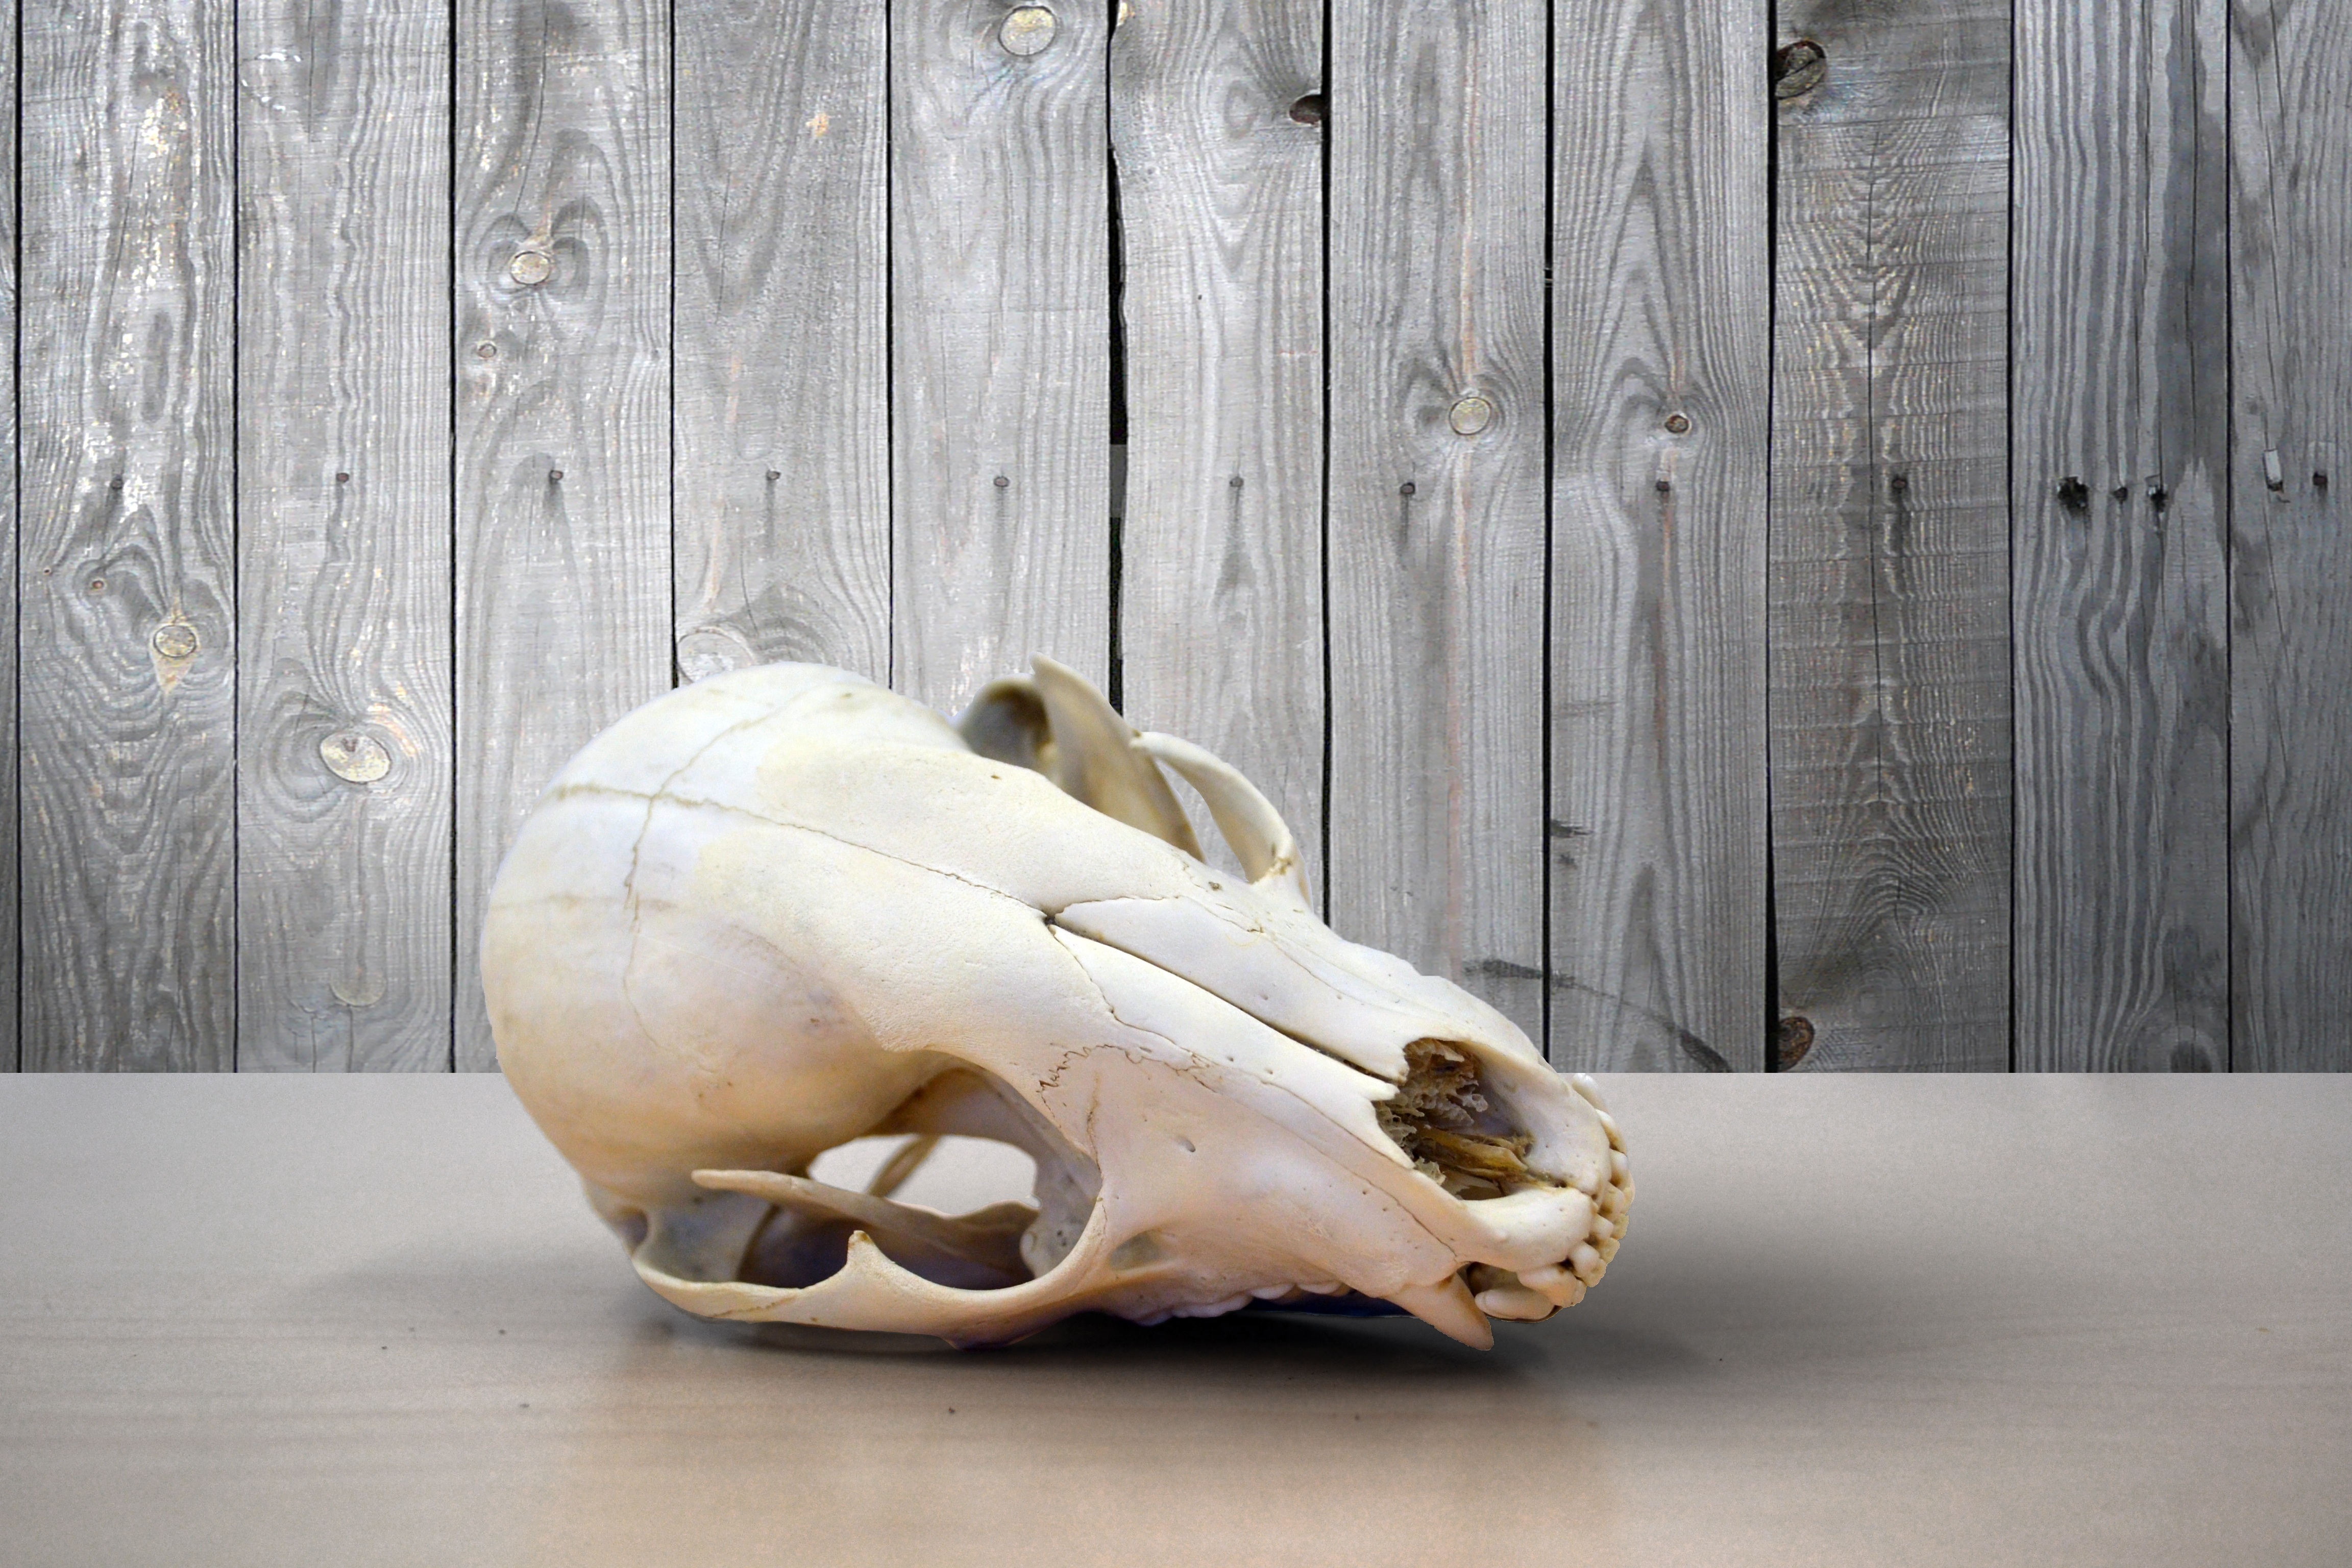
wood, white, old, animal, dark, dry, celebration, statue, decoration, ceramic, mammal, cone, dead, death, skull, mouth, sculpture, nose, art, raccoon, culture, day, socket, skeleton, bones, teeth, carving, bleached, aged, deceased, cranium, sacrifice, lifeless